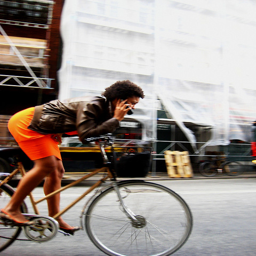
A person on a bike with a cell phone.
Woman in orange and black dress riding on a bicycle.
A woman in an orange dress is riding a bike while talking on her phone.
A woman in a orange dress riding a bicycle and talking on a phone.
A woman riding a bike down the street talking on a cellphone.
A women in a dress talks on her phone while riding a bike.